Special Actions Unit (Malaysia)

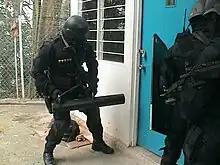

In February 2008, a major leader of the Singaporean Jemaah Islamiah (JI), Mas Selamat escaped from the Whitley Road Detention Center, a strict detention center in Singapore. A few months later, intelligence leads point out his location in a village house in Kampung Tawakal, Skudai, 40 km from the city of Johor Bahru.